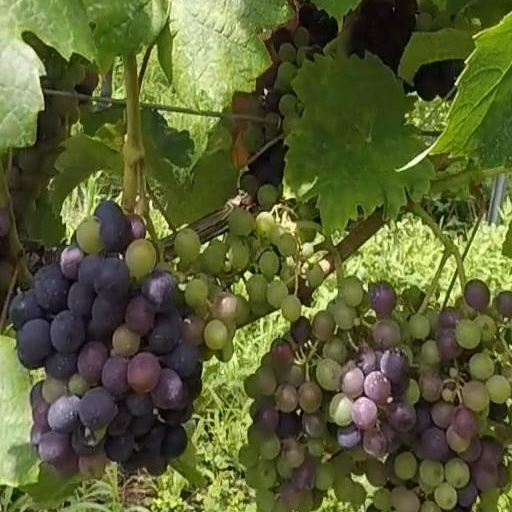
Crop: grape